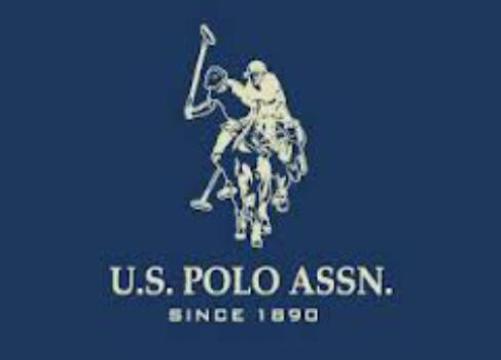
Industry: Clothes